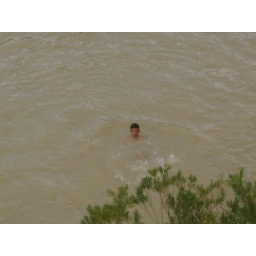
Boy swimming in the river